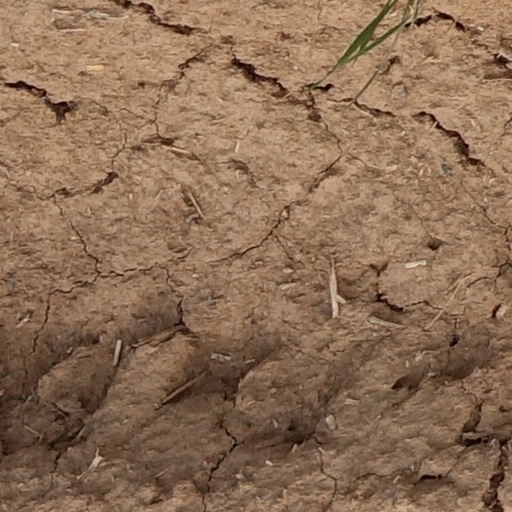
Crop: wheat